Human impact on the environment

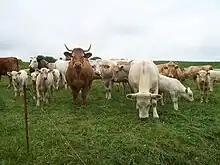
Worldwide, the animal industry provides only 18% of calories, but uses 83% of agricultural land and emits 58% of food's greenhouse gas emissions.

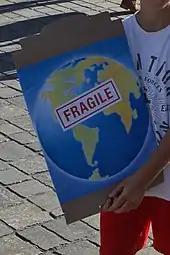
Child demonstrating for actions to protect the environment.

According to UNESCO as of the year 2024, 75% of soils are degraded affecting 3.2 billion people. By the year 2050 the share of degraded land can rise to 90%, if current trends continue. Durung the years 2015-2019 around 100 million hectares of soil were degraded every year.